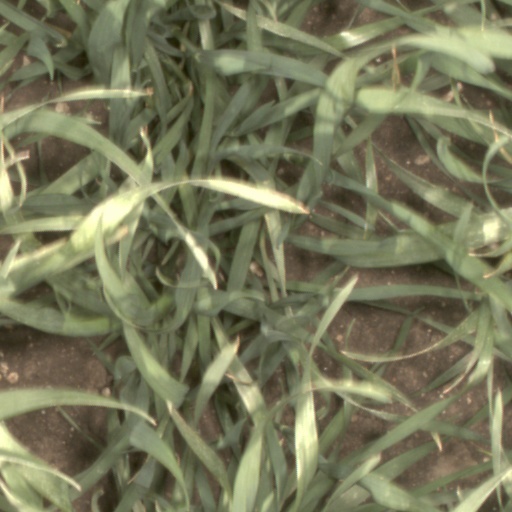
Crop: wheat